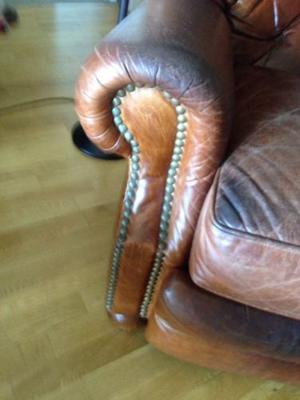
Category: chair